Sverre Diesen

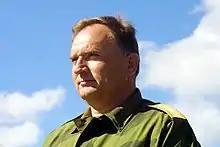

General Sverre Diesen (born 18 November 1949 in Oslo) is a Norwegian military officer and former Chief of Defence of Norway. Diesen was succeeded as Chief of Defence by Lieutenant General Harald Sunde on 1 October 2009.